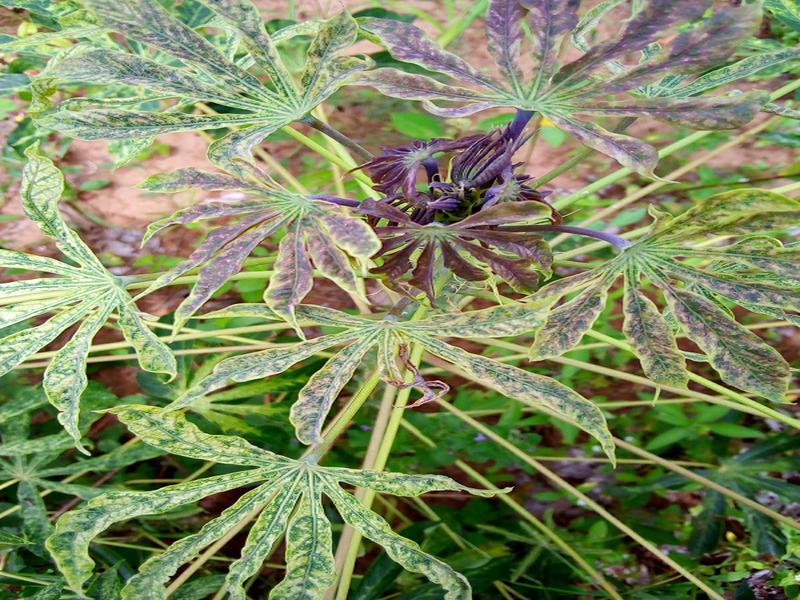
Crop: cassava
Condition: green_mottle